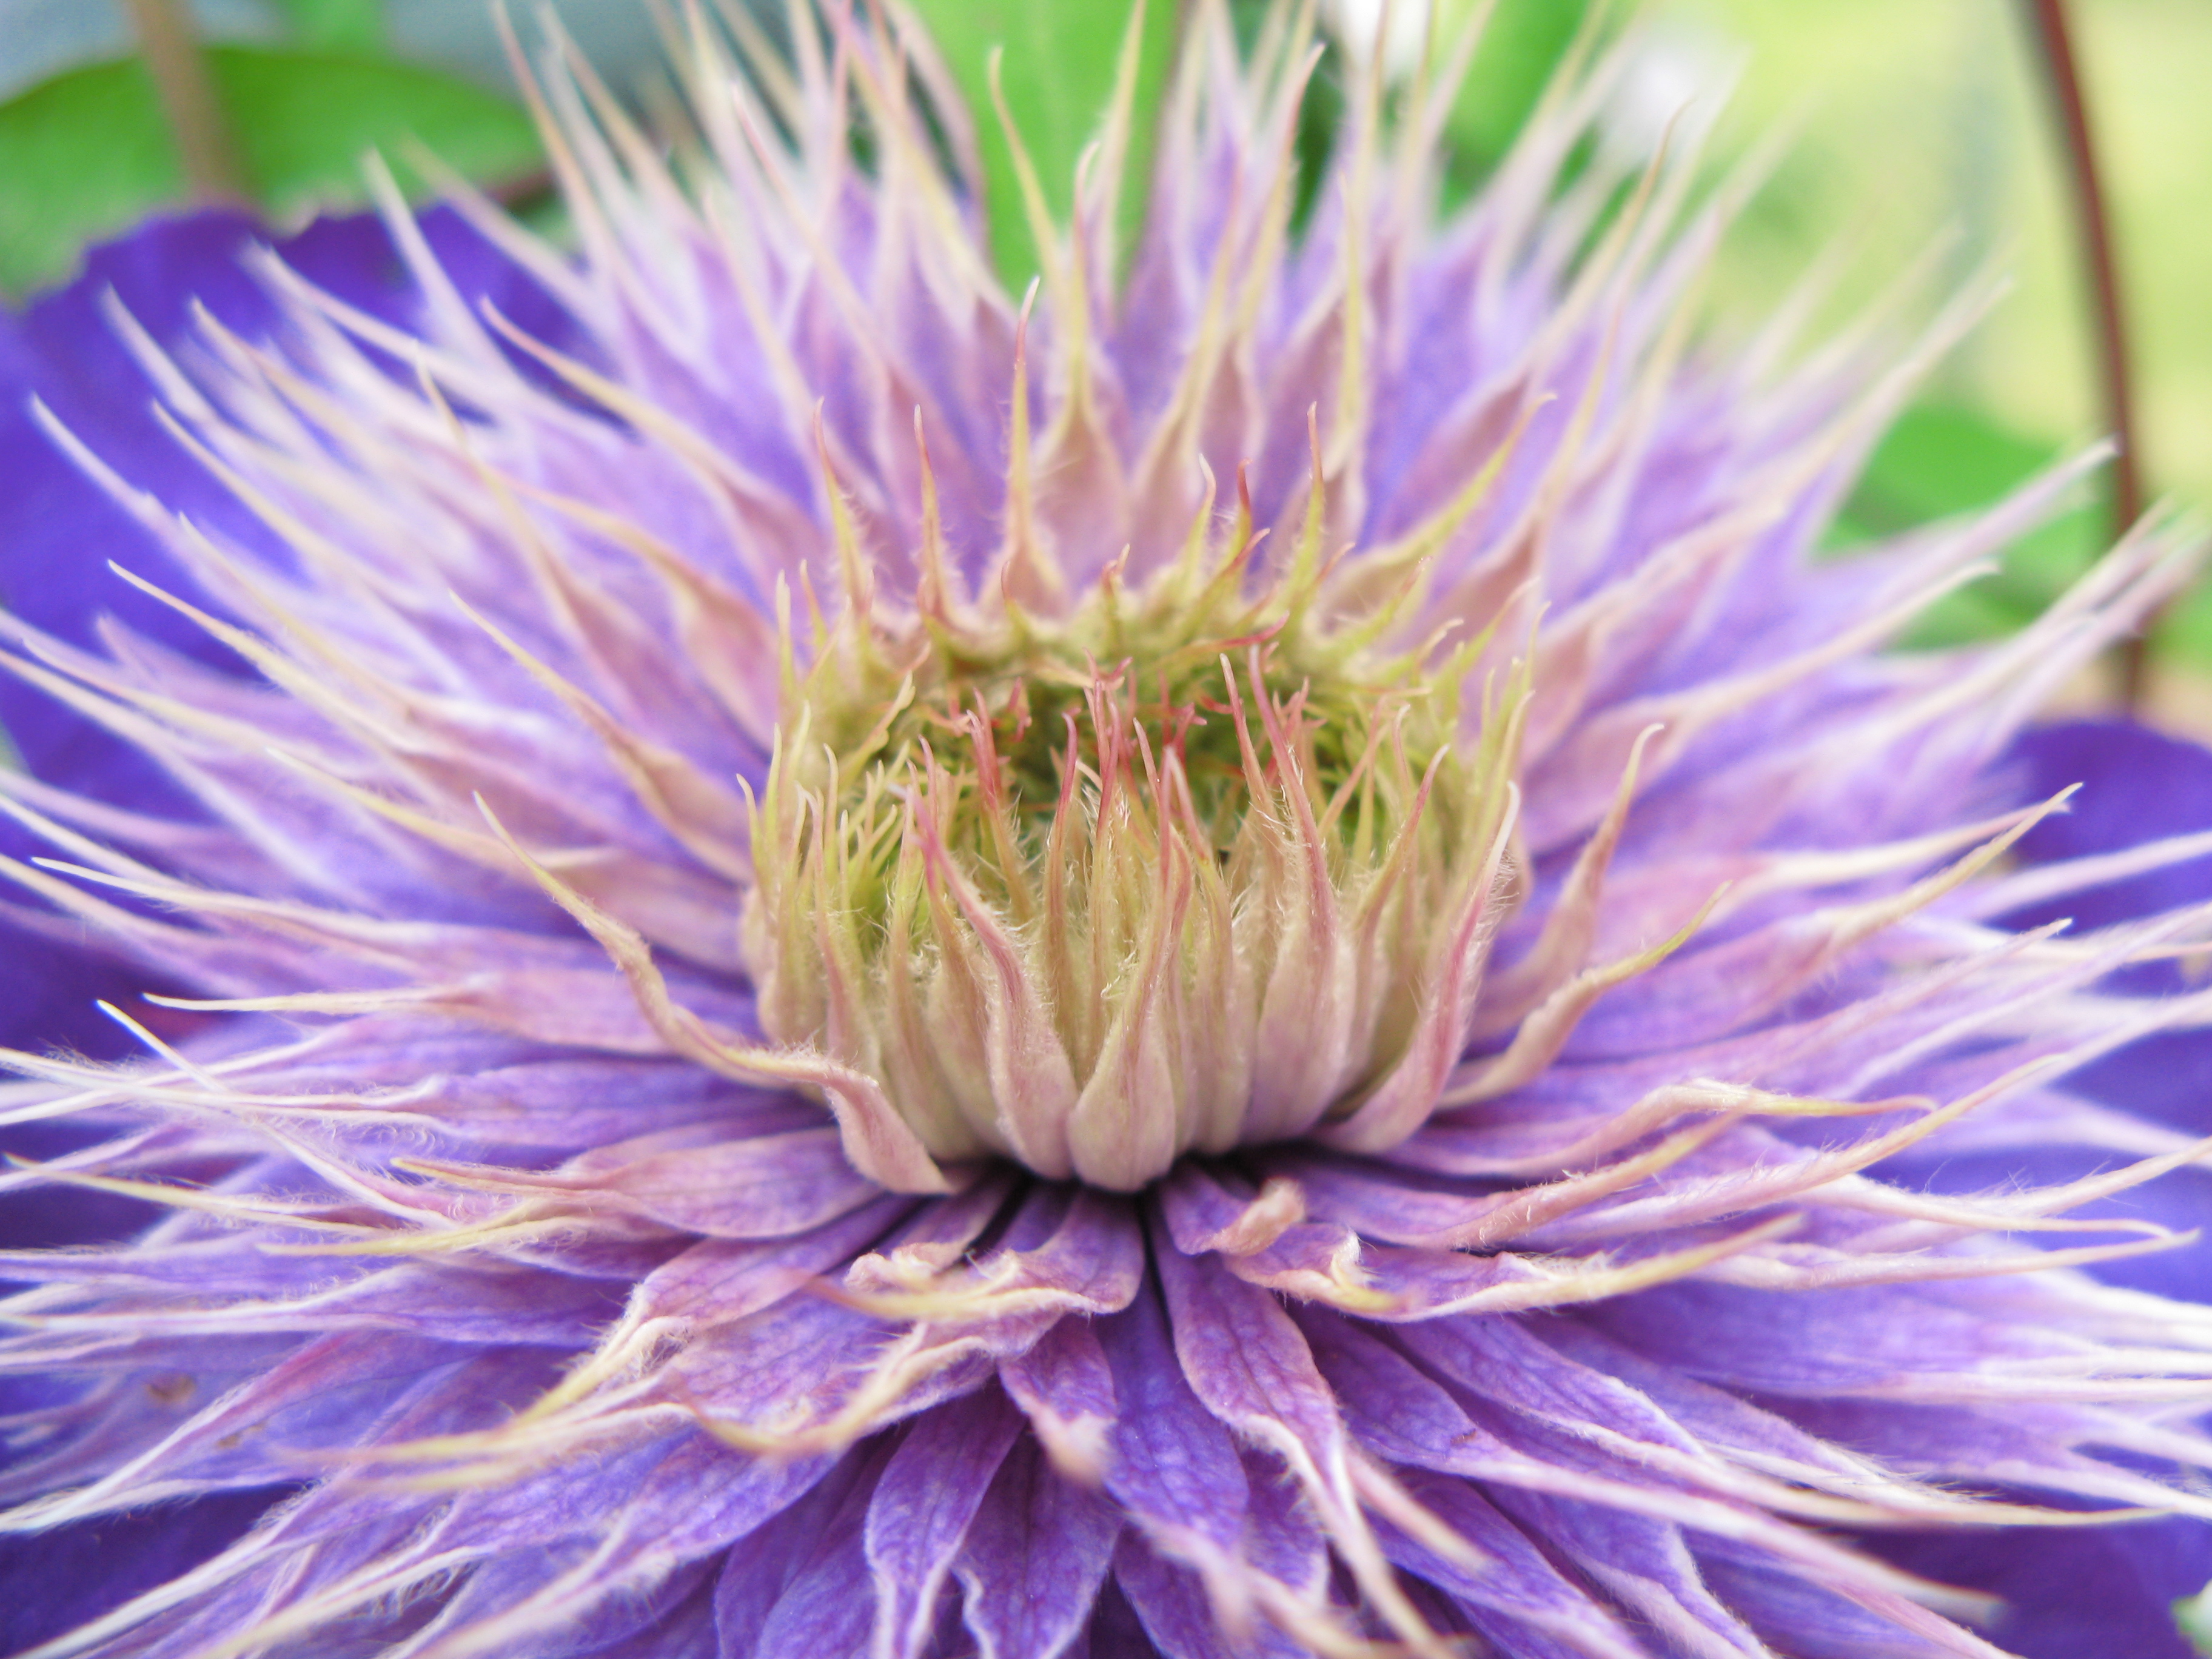
plant, flower, purple, petal, high, flora, wildflower, close up, thistle, hires, clematis, flowerpicturesnolimits, hi, res, powershotg7, macro photography, flowering plant, daisy family, silybum, land plant